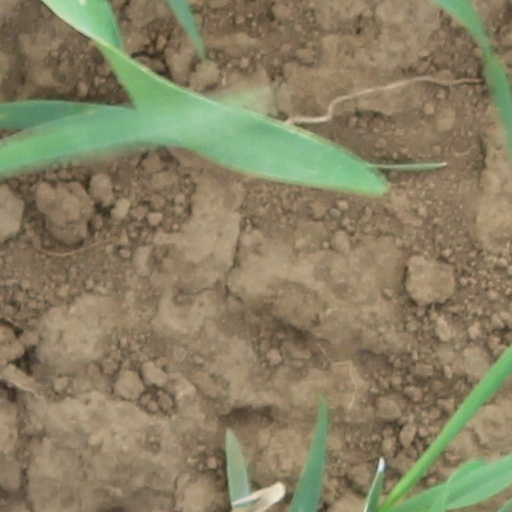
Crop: wheat